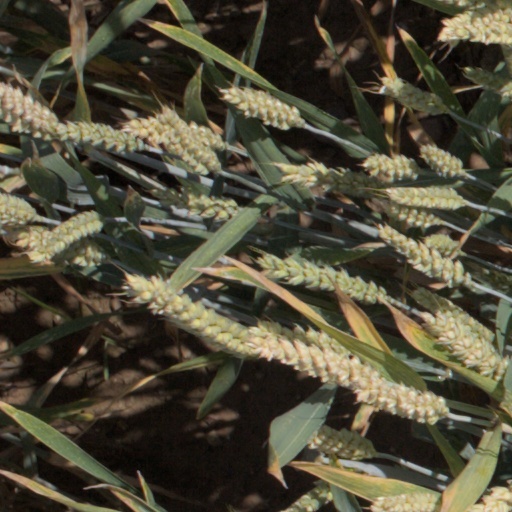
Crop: wheat